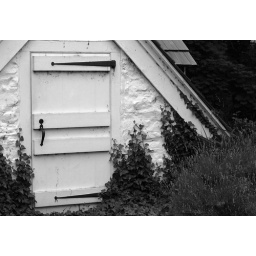
door in black n white